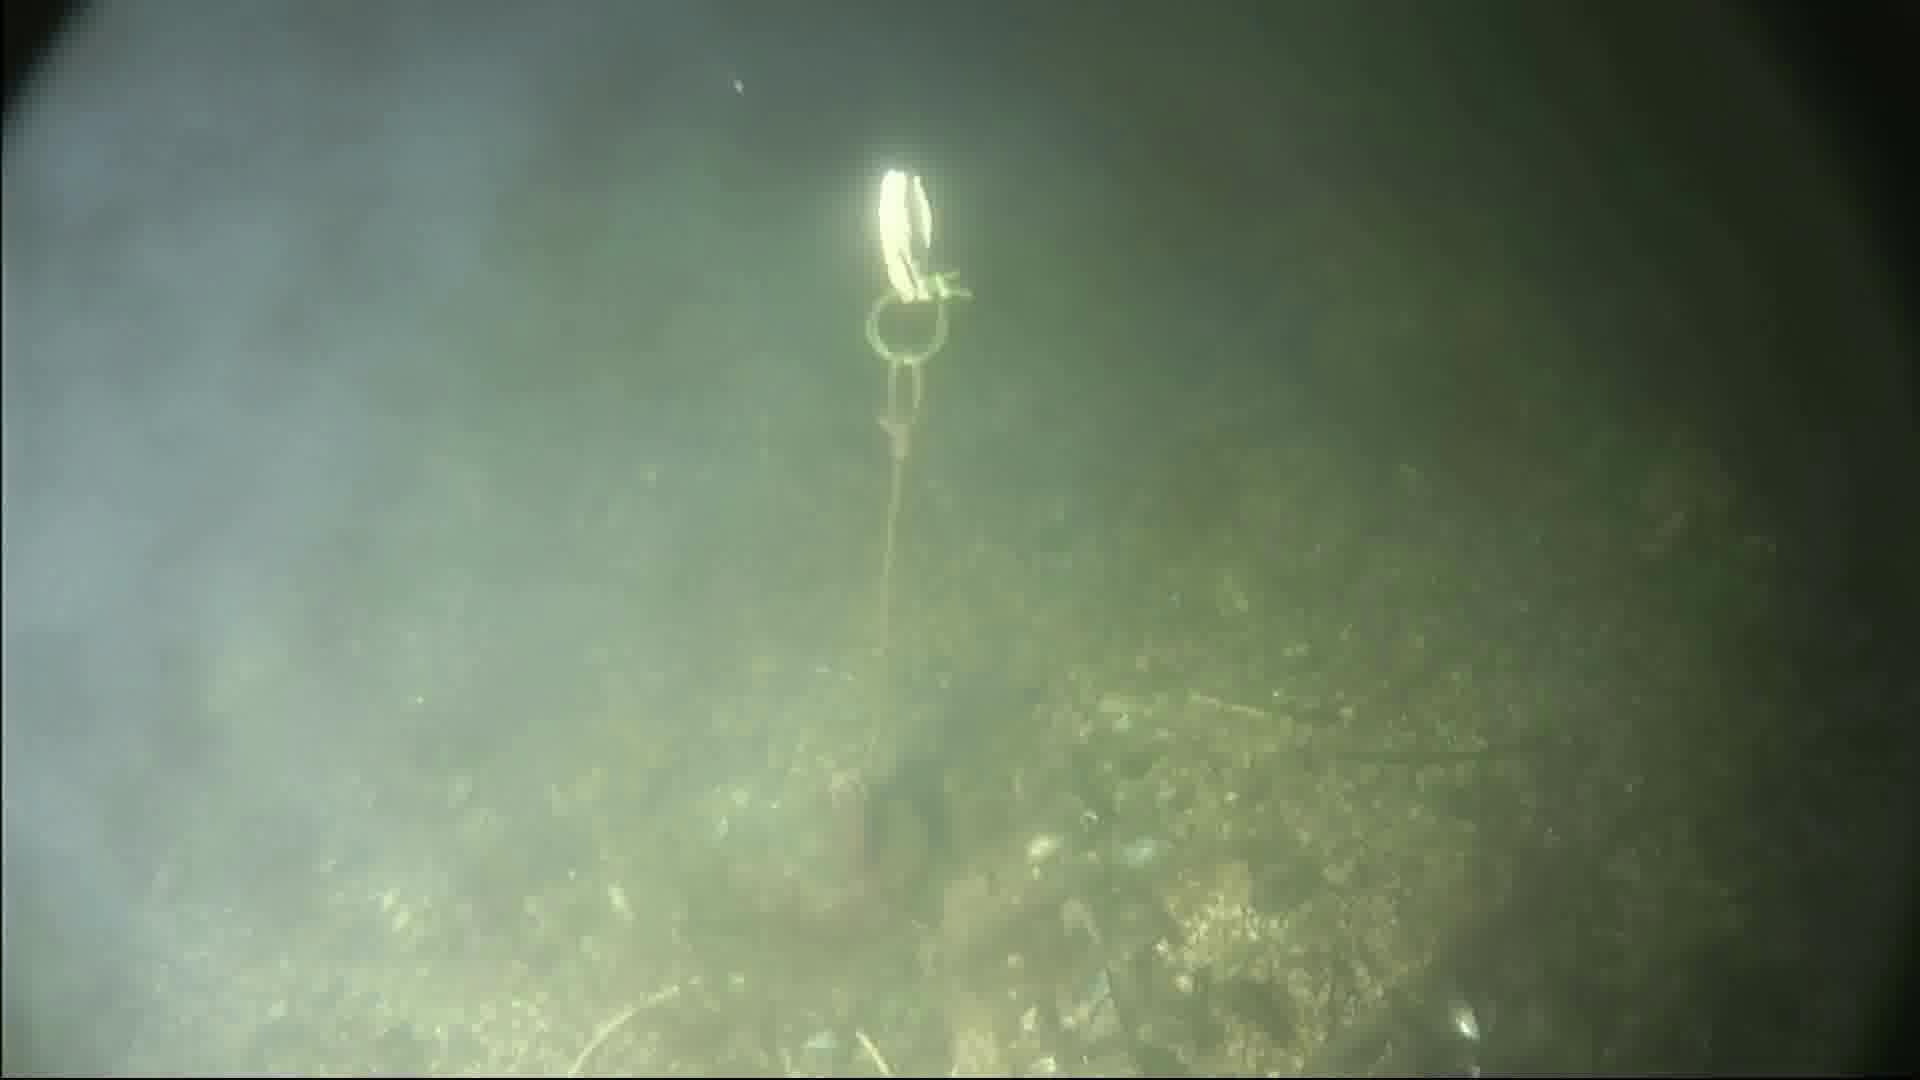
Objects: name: crab